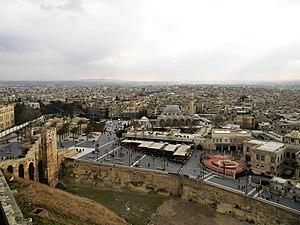
Cet article recense les sites historiques inscrits par l'UNESCO au patrimoine mondial en Syrie.
La Convention du patrimoine national, menée par l'Organisation des Nations unies pour l’éducation, la science et la culture désigne, en 1972, tous les sites du patrimoine mondial. D'après l'article 11.4 de la convention, l'UNESCO, ainsi que le Comité du patrimoine mondial, peuvent citer chaque lieu dans lequel des opérations majeures doivent être effectuées sur une Liste du patrimoine mondial en péril. Cette liste a été conçue pour informer la communauté internationale des conditions menaçant les caractéristiques mêmes qui ont permis l'inscription d'un bien et pour encourager des mesures correctives.
La 6ᵉ session du Comité du patrimoine mondial a eu lieu du 13 décembre 1982 au 17 décembre 1982 à Paris, en France.